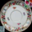
Label: plate